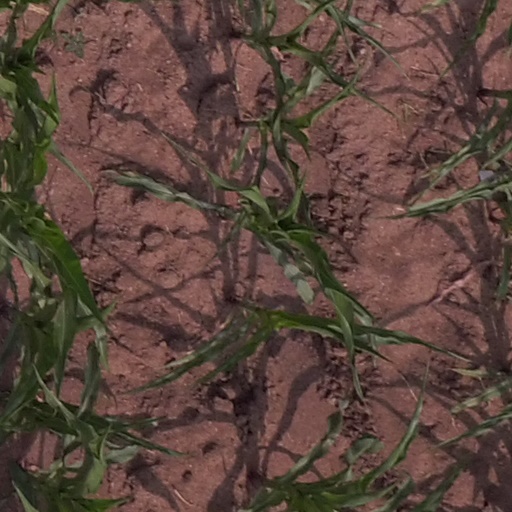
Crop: maize; corn